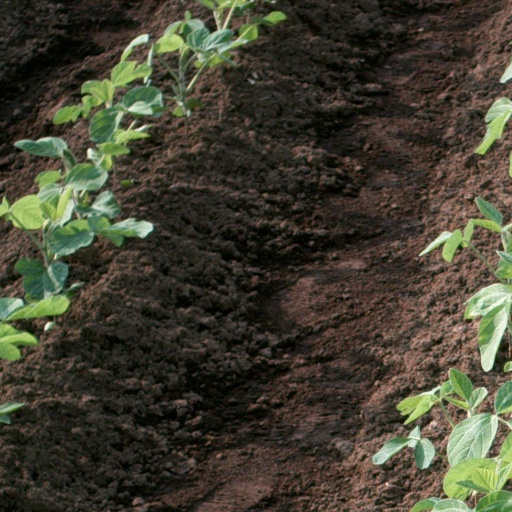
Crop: soybean